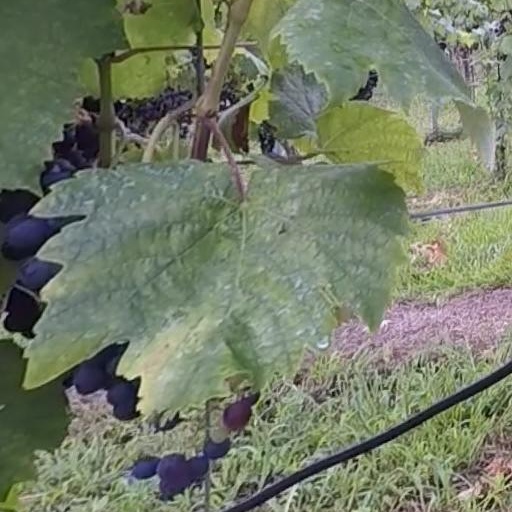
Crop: grape